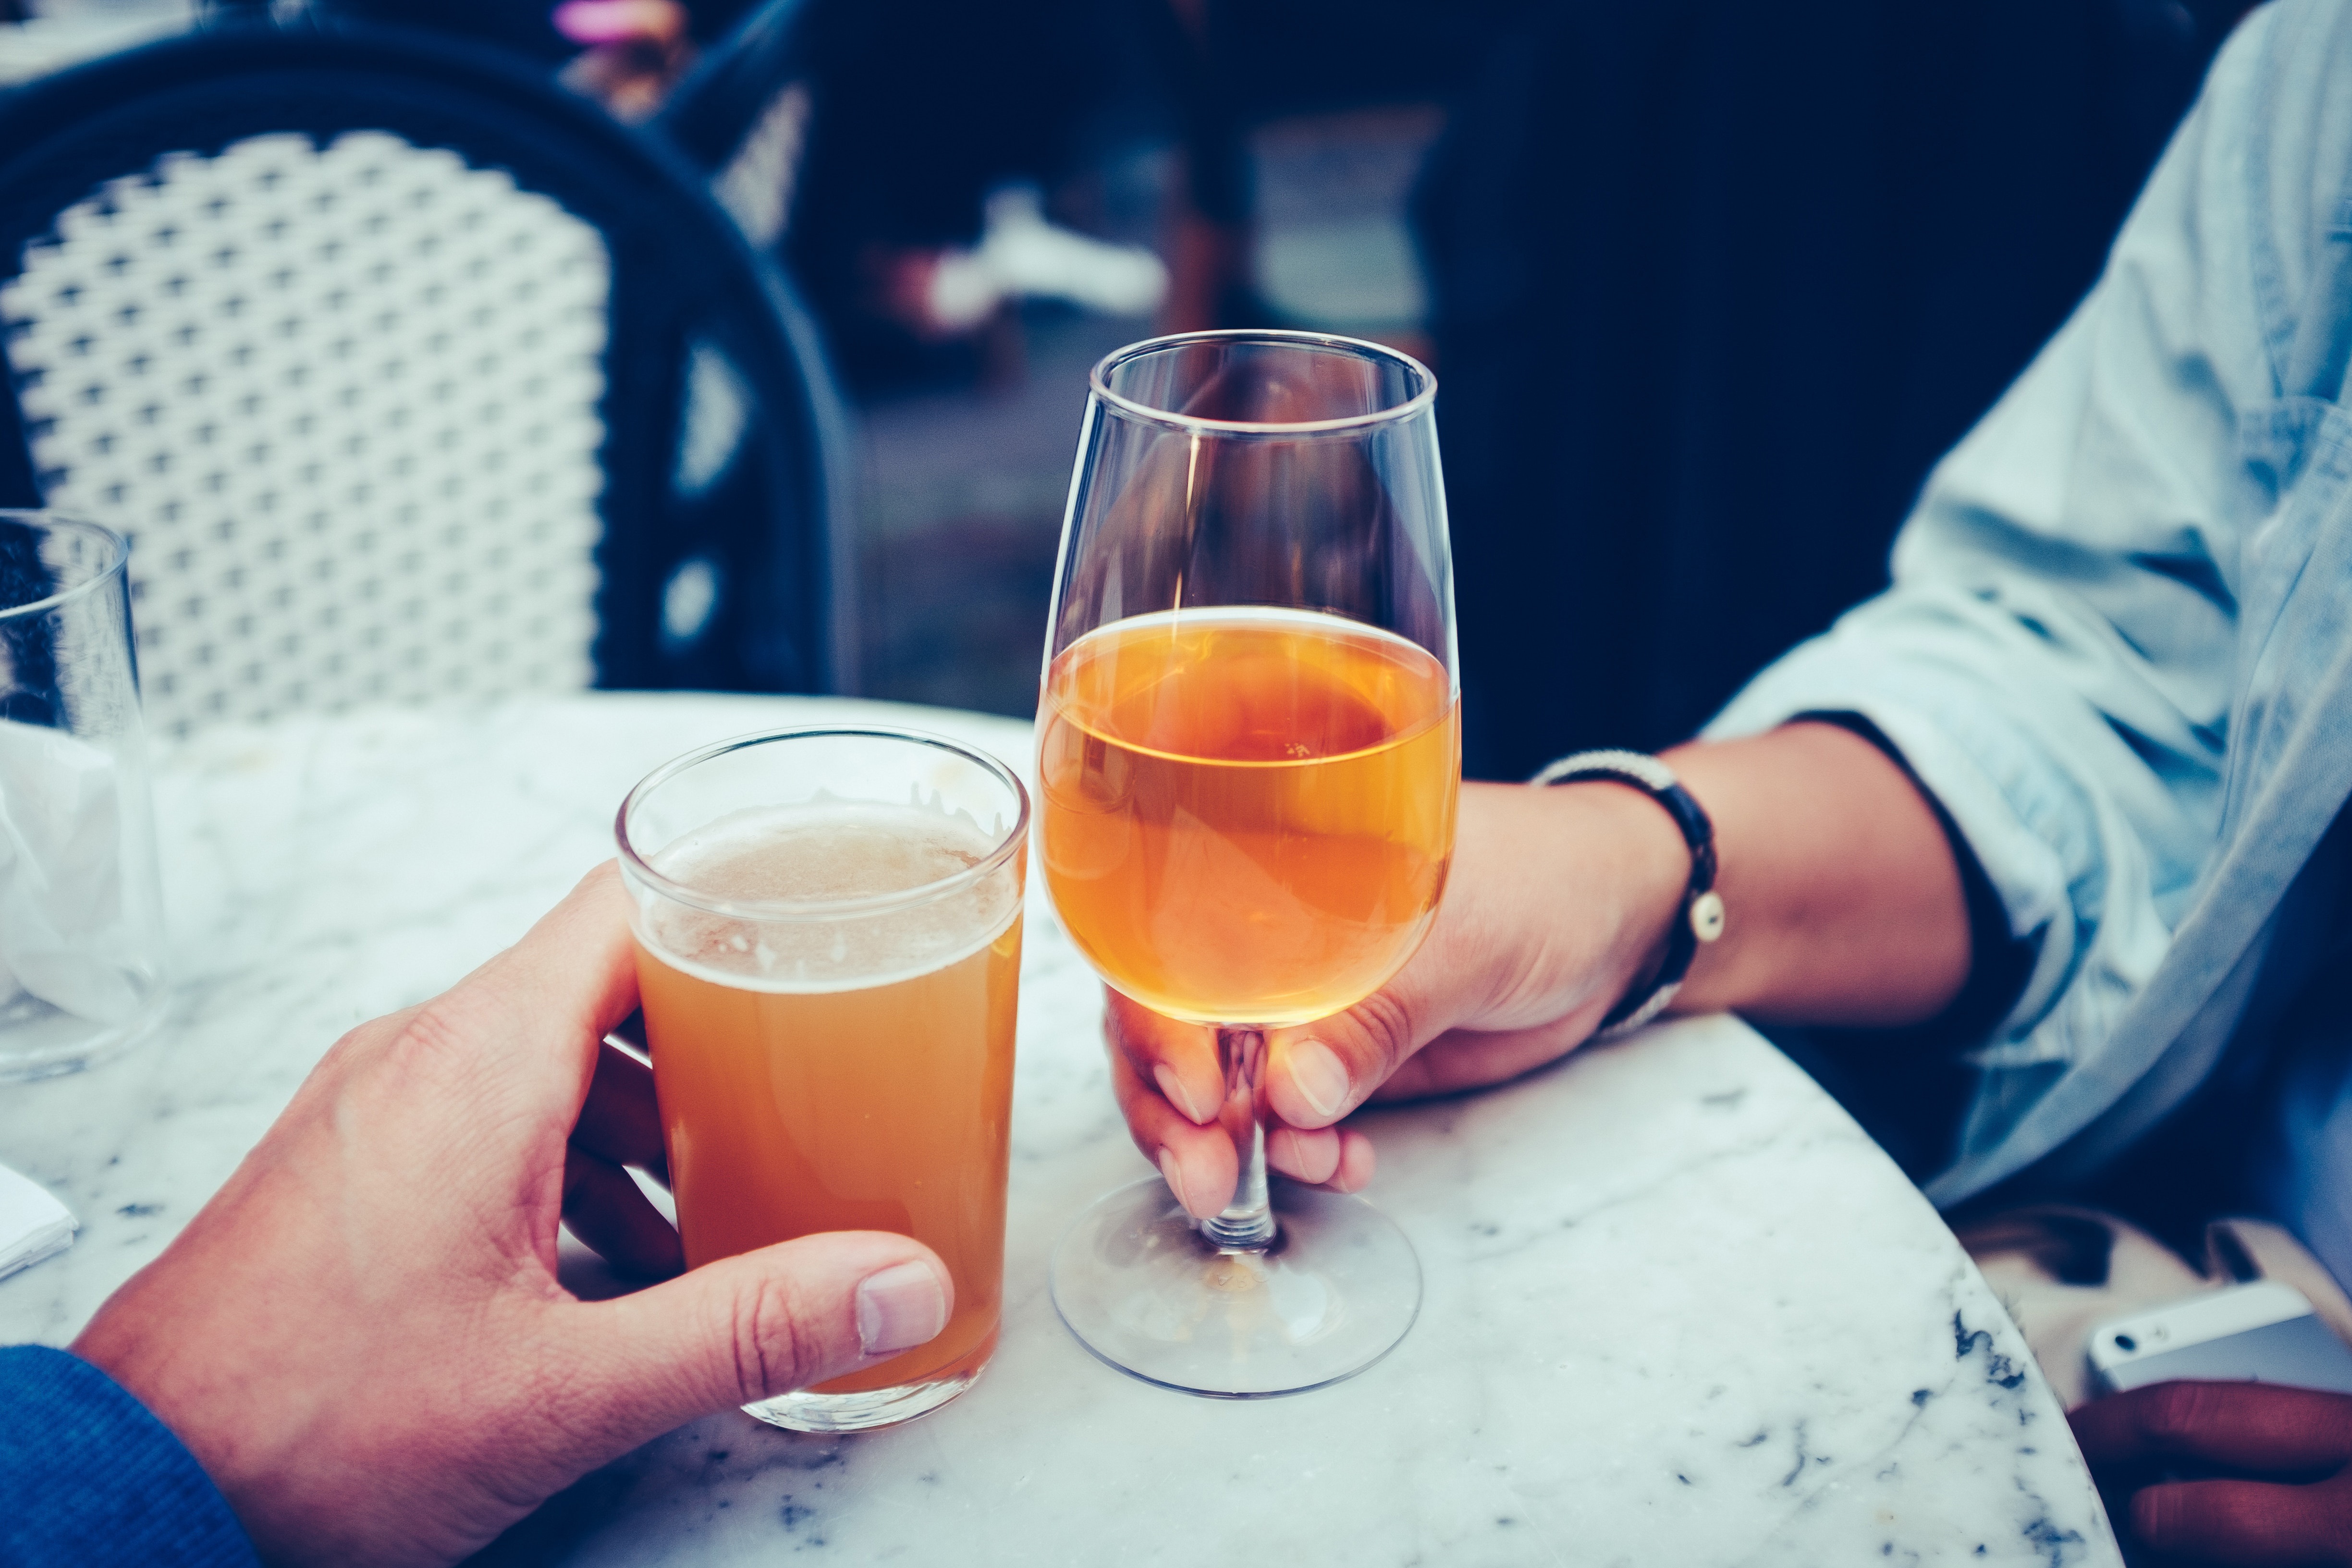
drink, alcoholic beverage, alcohol, distilled beverage, cocktail, beer, beer cocktail, liqueur, hand, wine glass, aperitif, glass, food, wine, drinking